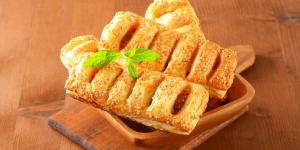
hojaldre de morcilla y pera